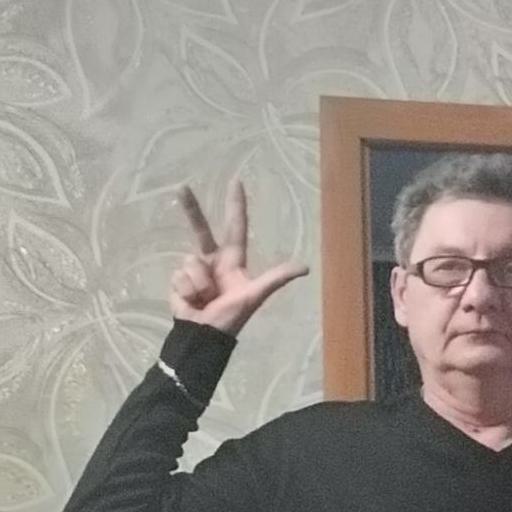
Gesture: three2